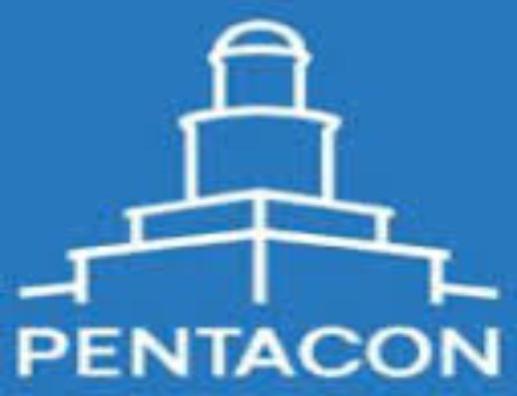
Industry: Electronic